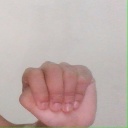
अक्षर: ठ